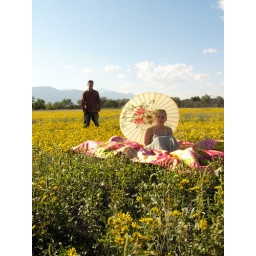
young lady with parasol, young man standing in field of wildflowers behind her.